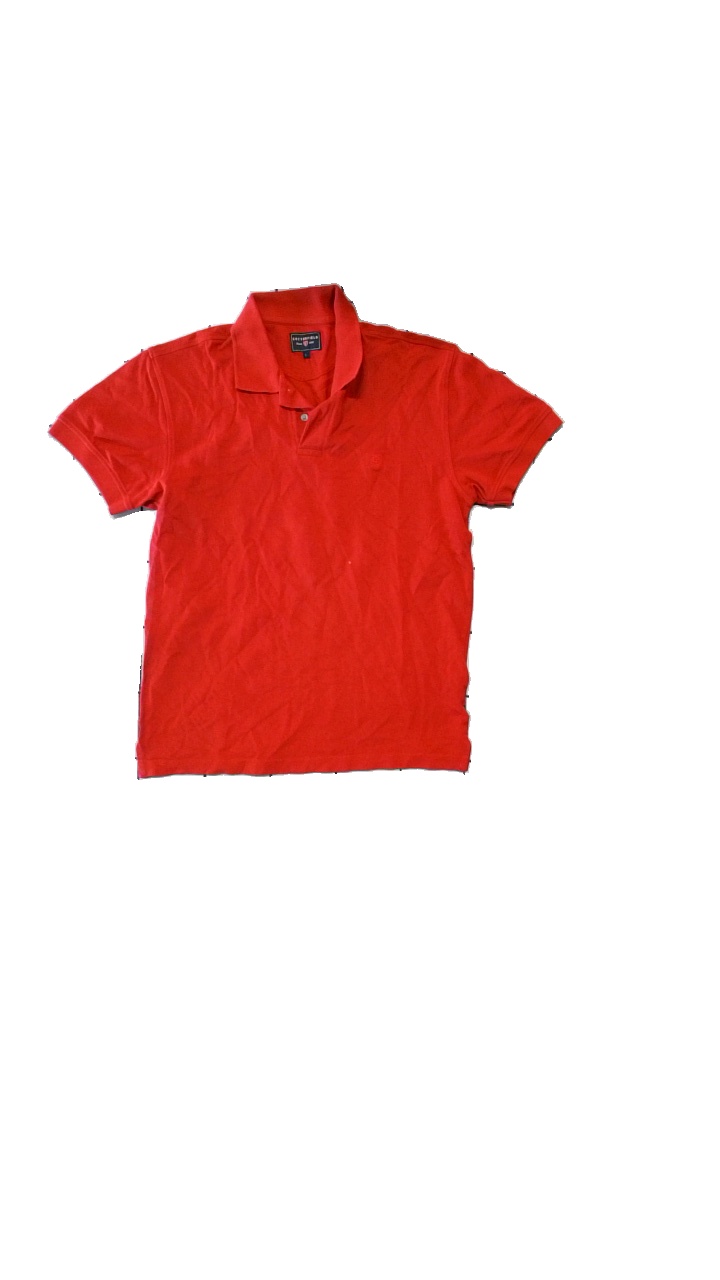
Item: T-shirt (Men)
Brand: Cottonfield
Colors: Red
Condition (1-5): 3
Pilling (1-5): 3
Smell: Minor
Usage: Reuse
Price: <50